Sadiq Muhammad Khan Abbasi V

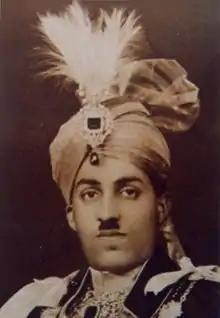
Official Portrait of the Nawab

General Nawab Sir Sadiq Mohammad Khan V Abbasi (29 September 1904 – 24 May 1966) was the 12th and final Nawab ("ruler") of the state of Bahawalpur from February 1907 to October 1955, and then as a titular figure until his death in 1966.